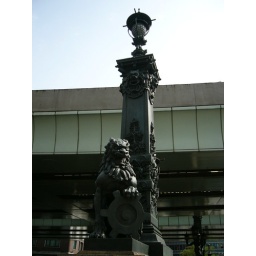
It's a street lamp the lion statue is 'guarding'. Looks great.Nihonbashi, Tokyo prefecture.Photo taken in April 2006.